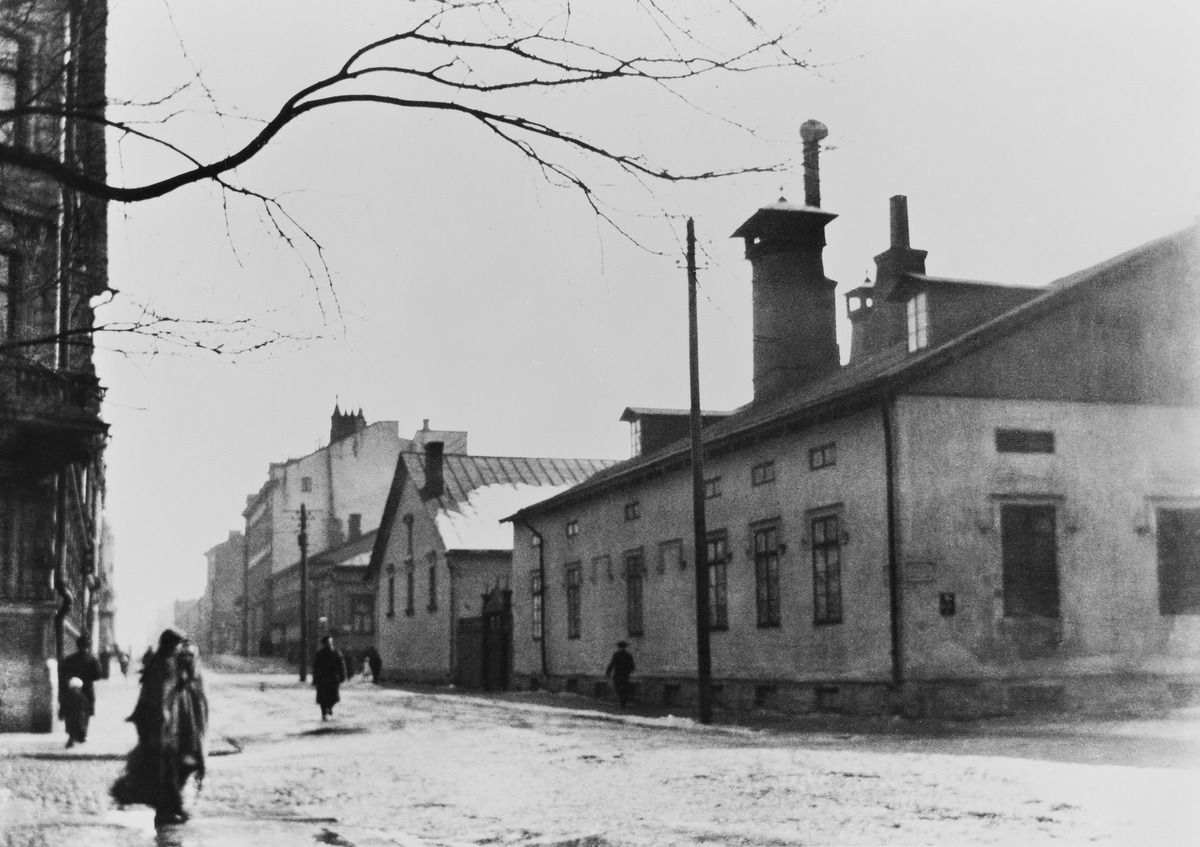
Albertinkatu 42, 40
sisällön kuvaus: Albertinkatu 42, 40. mustavalkoinen
Kuvaaja: von Gericke, Ida Maria, valokuvaaja
Ajankohta: kuvausaika 1908
Paikka: Suomi, Uusimaa, Helsinki, Kamppi Helsinki, Albertinkatu 42-40
Aiheet: puutalot, jalankulkijat